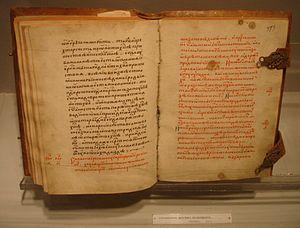
Joseph de Volokolamsk ou Joseph Volotsky, était higoumène du Monastère Saint-Joseph de Volokolamsk qu'il fonde en 1479. Il se fête le 9 septembre.